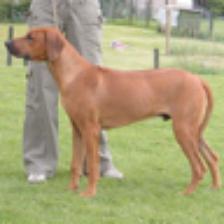
Label: NonHuman